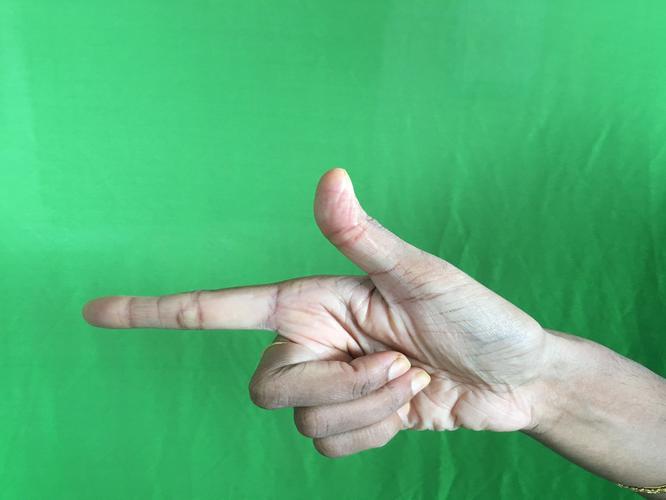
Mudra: Chandrakala
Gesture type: single_hand